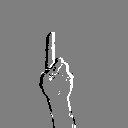
ASL letter: d